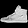
Label: Sneaker